As Tears Go By (song)

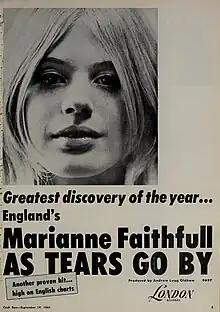
"Cashbox" advertisement, September 19, 1964

"As Tears Go By" was one of the early compositions by Jagger and Richards; previously the Rolling Stones had chiefly been performing American blues and R&B tunes. By one account, Rolling Stones manager Andrew Loog Oldham locked Jagger and Richards in a kitchen in order to force them to write a song together, even suggesting what type of song he wanted: "I want a song with brick walls all around it, high windows and no sex." The result initially was named "As Time Goes By", the title of the song Dooley Wilson sings in the film "Casablanca". It was Oldham who replaced "Time" with "Tears". Richards said: